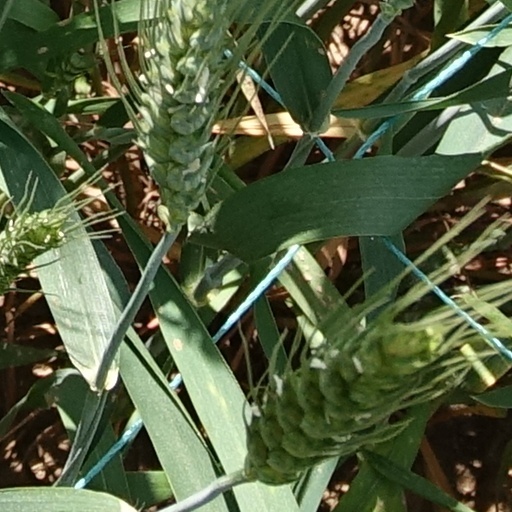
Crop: wheat